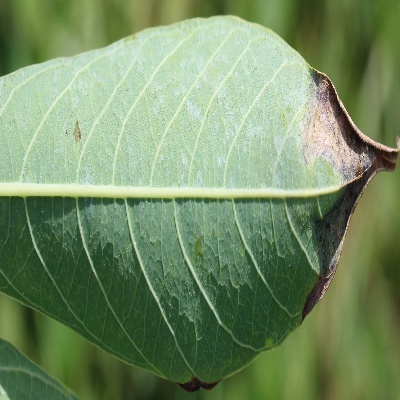
Crop: Cassava
Condition: bacterial blight